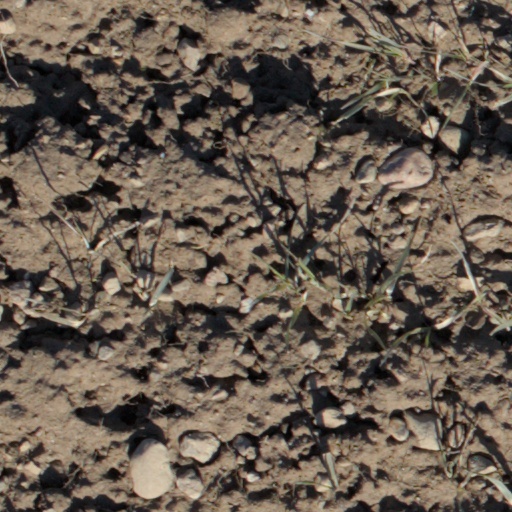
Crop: wheat